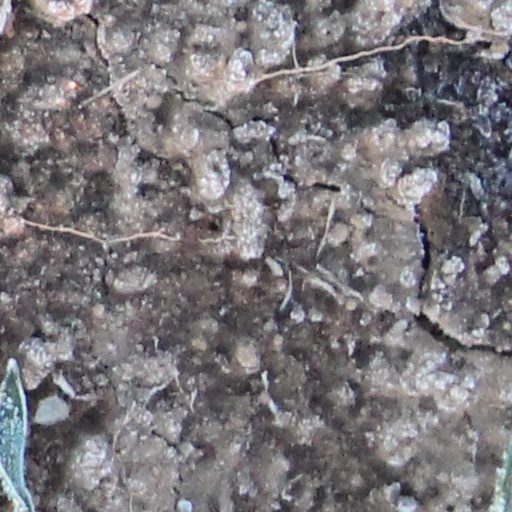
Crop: wheat